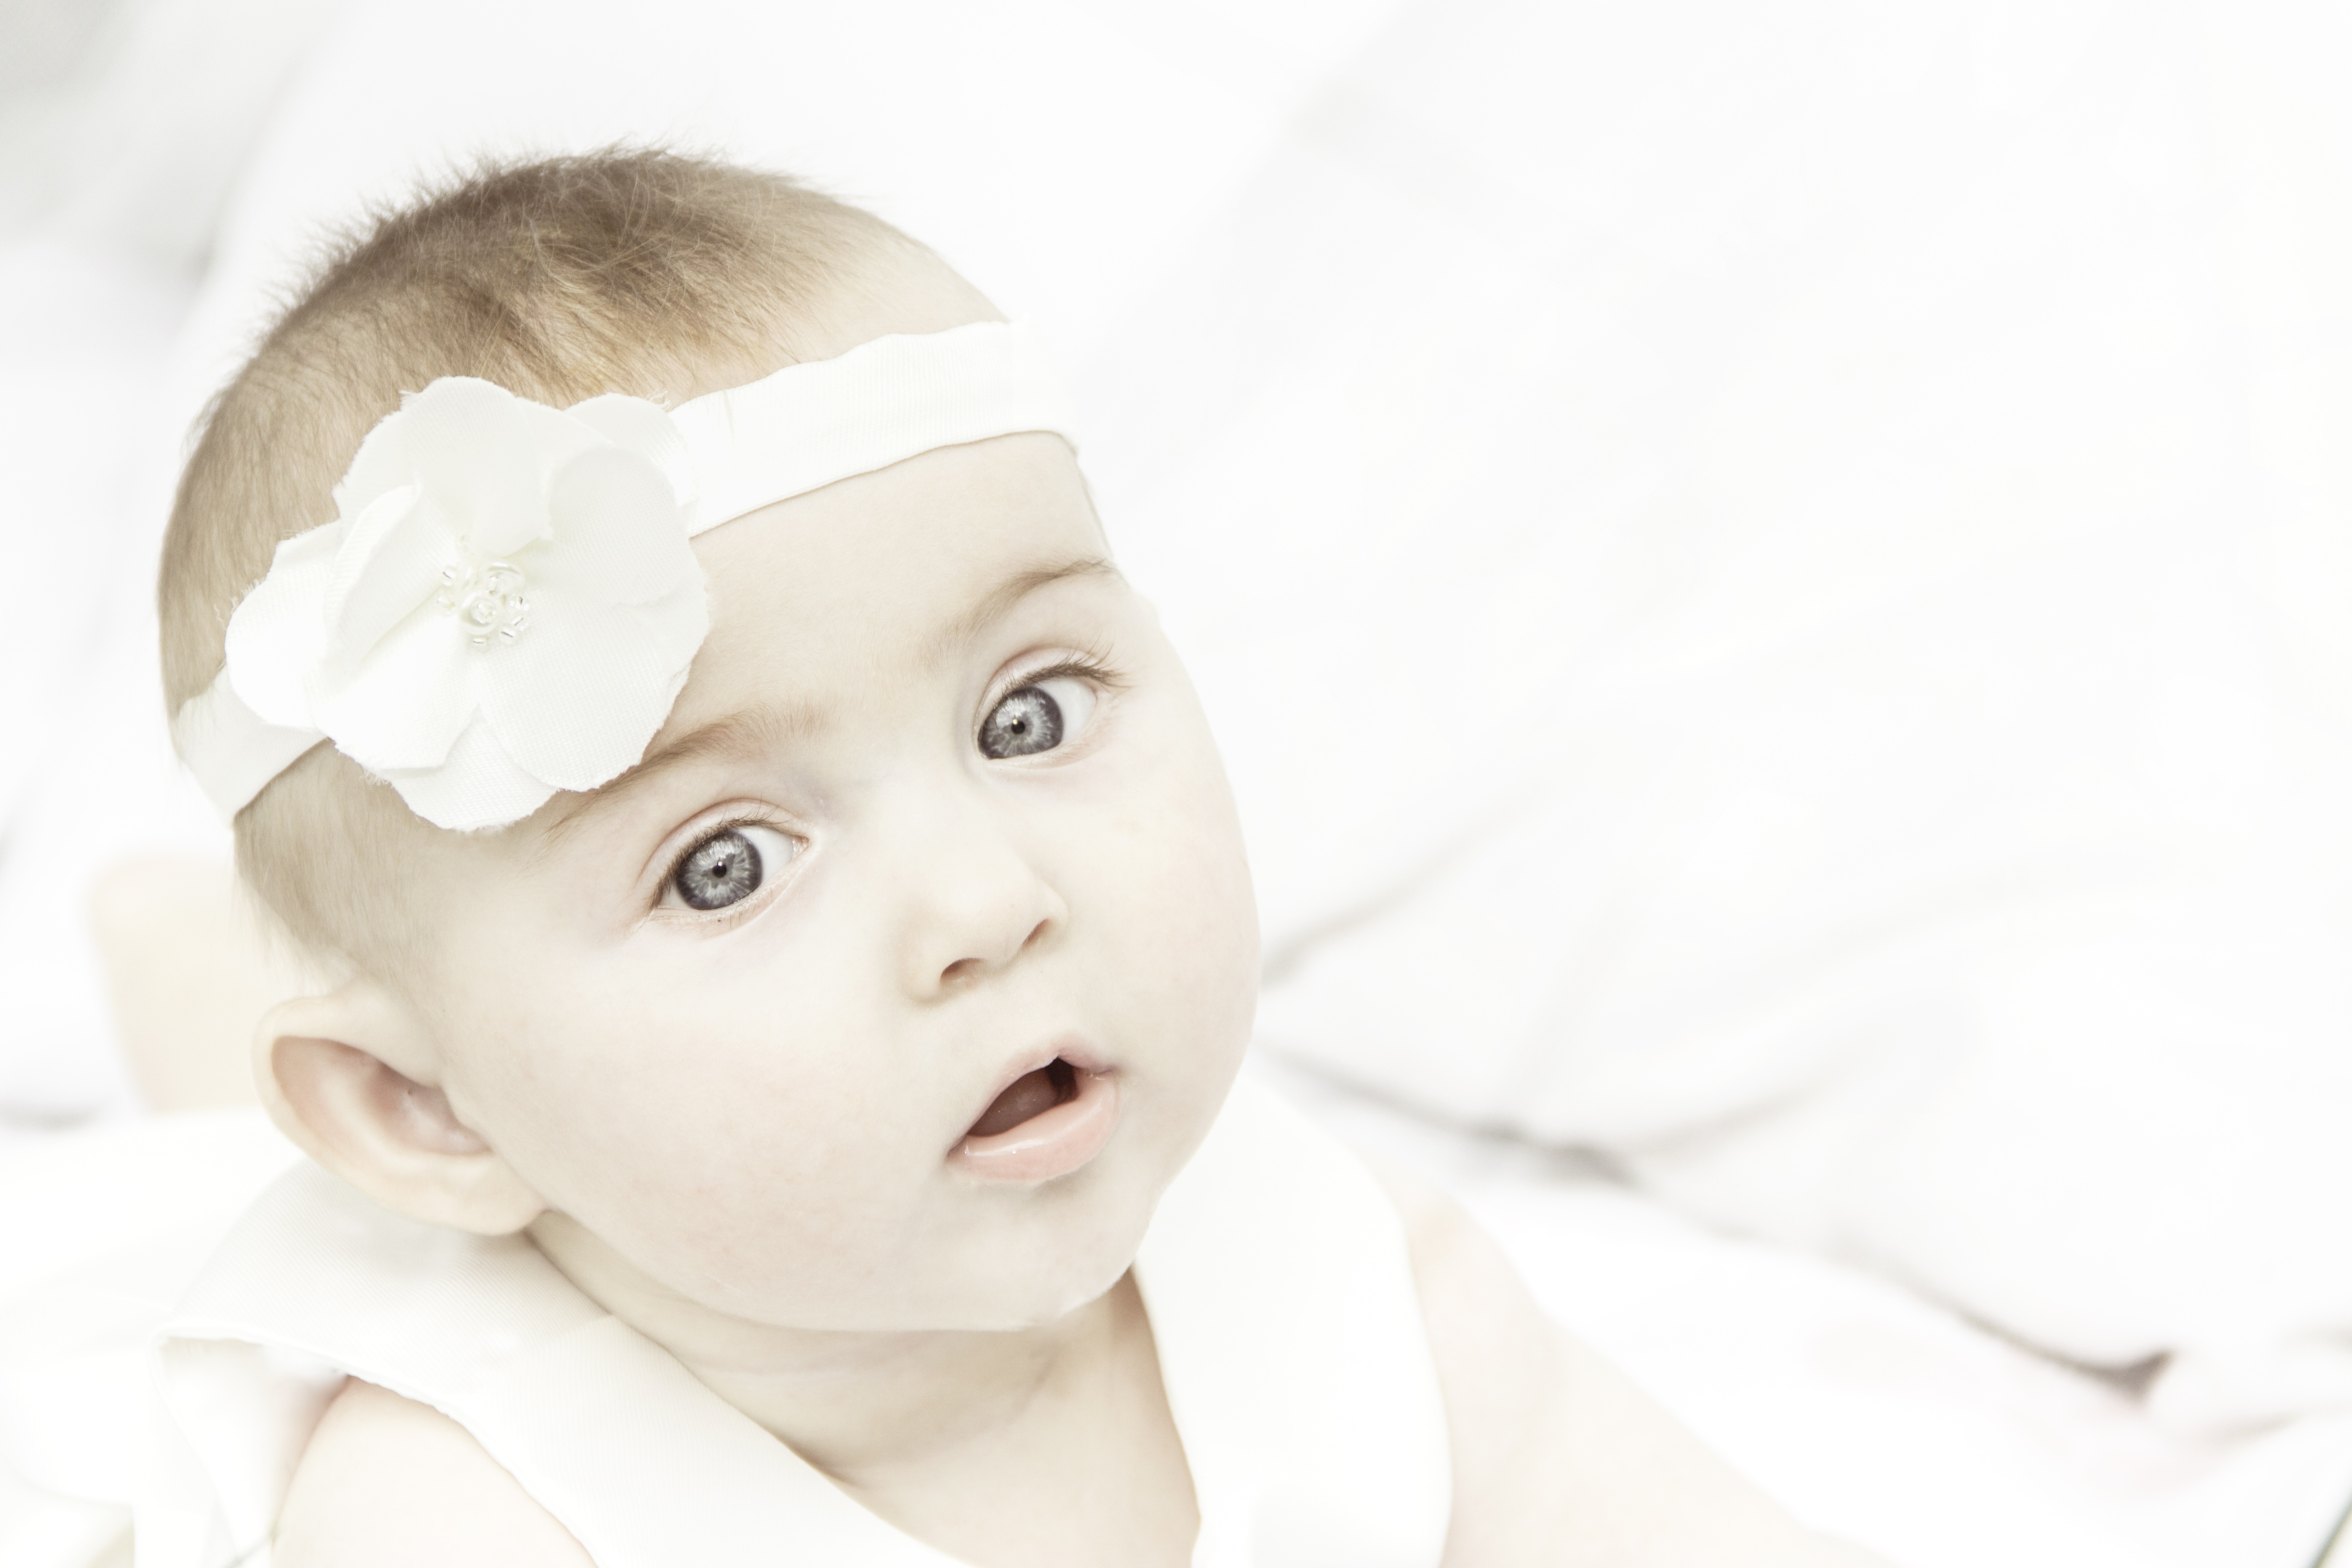
person, girl, cute, portrait, small, child, baby, smile, face, eyes, infant, toddler, head, skin, faces, portrait photography